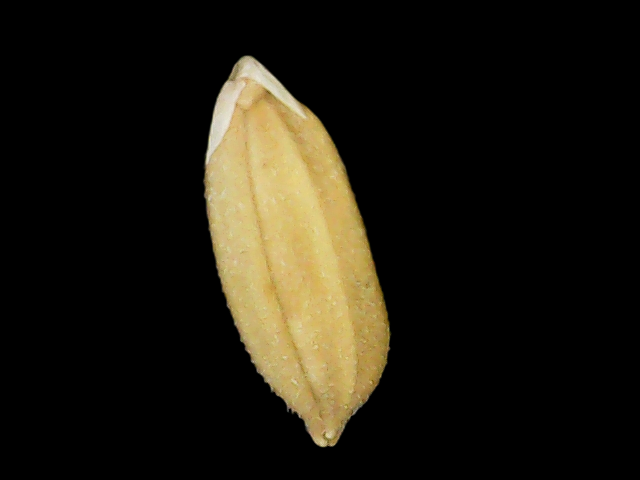
Rice variety: Binadhan10